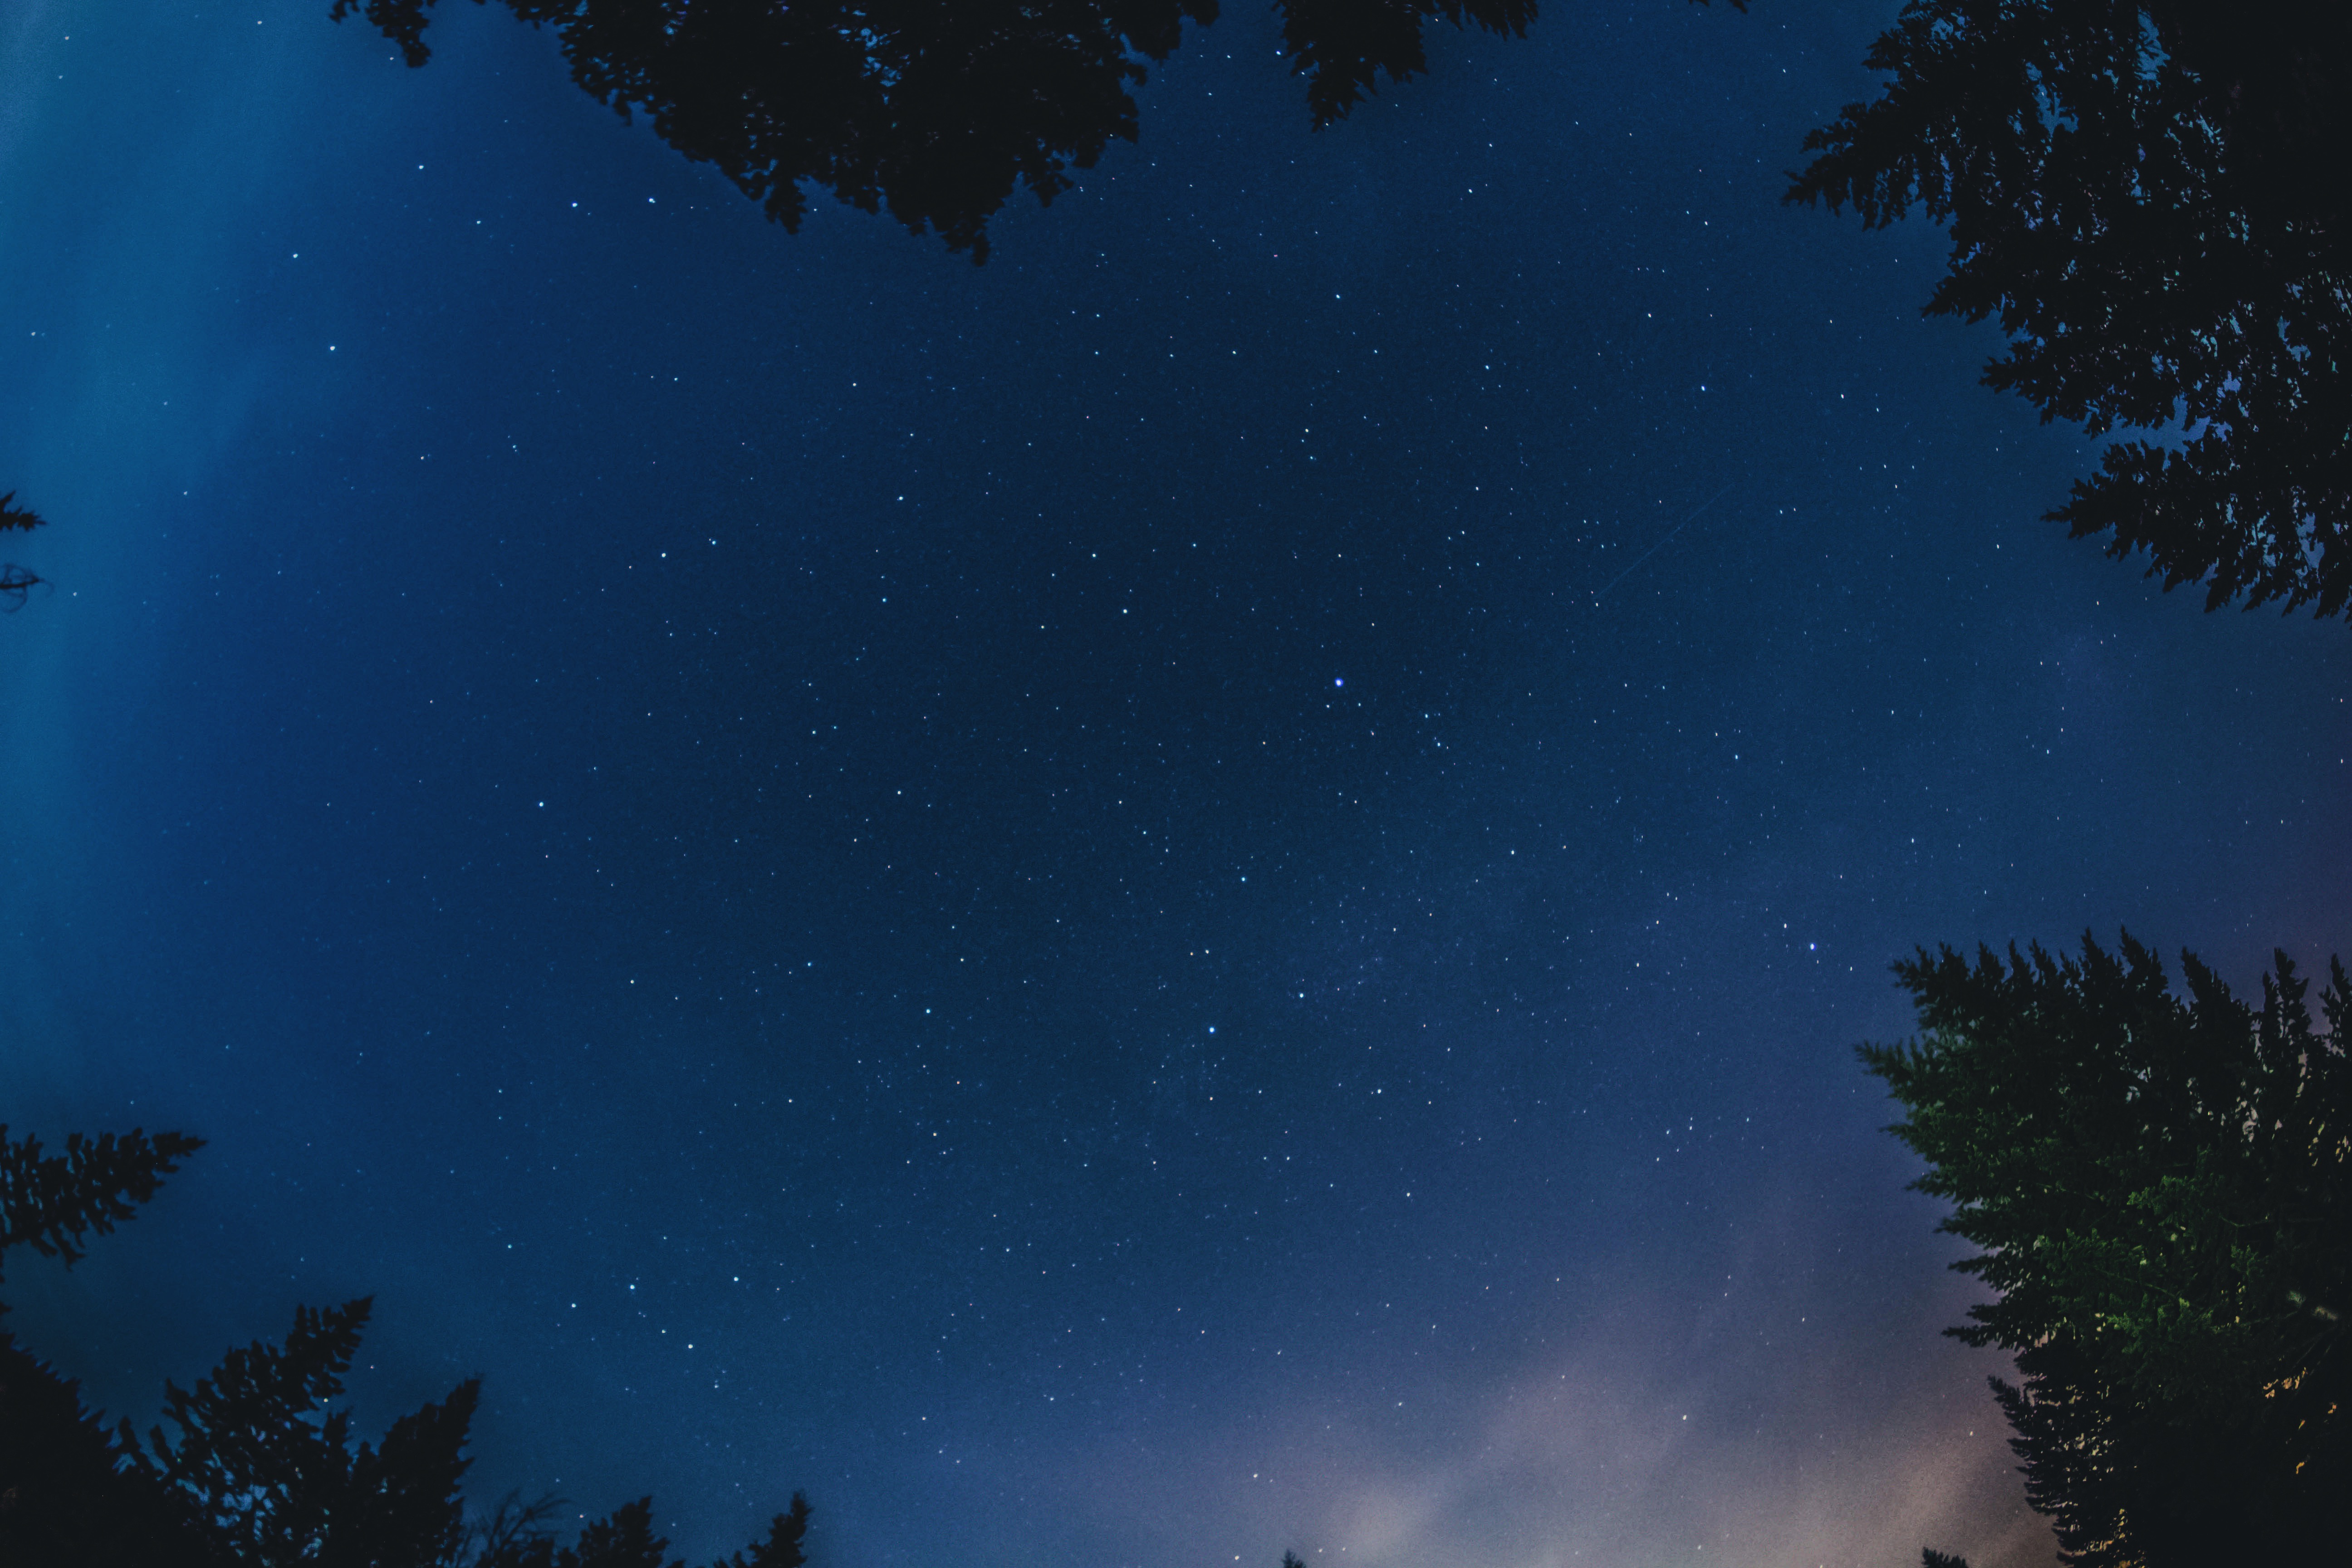
tree, silhouette, sky, night, star, atmosphere, darkness, aurora, moonlight, outer space, astronomy, astronomical object